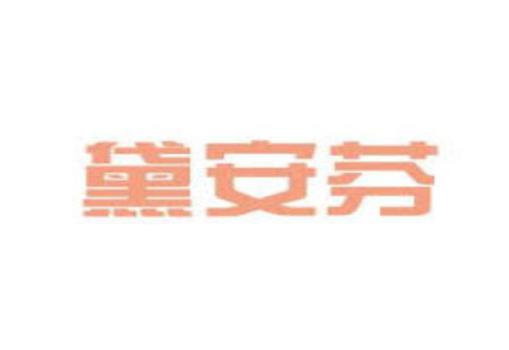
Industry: Clothes